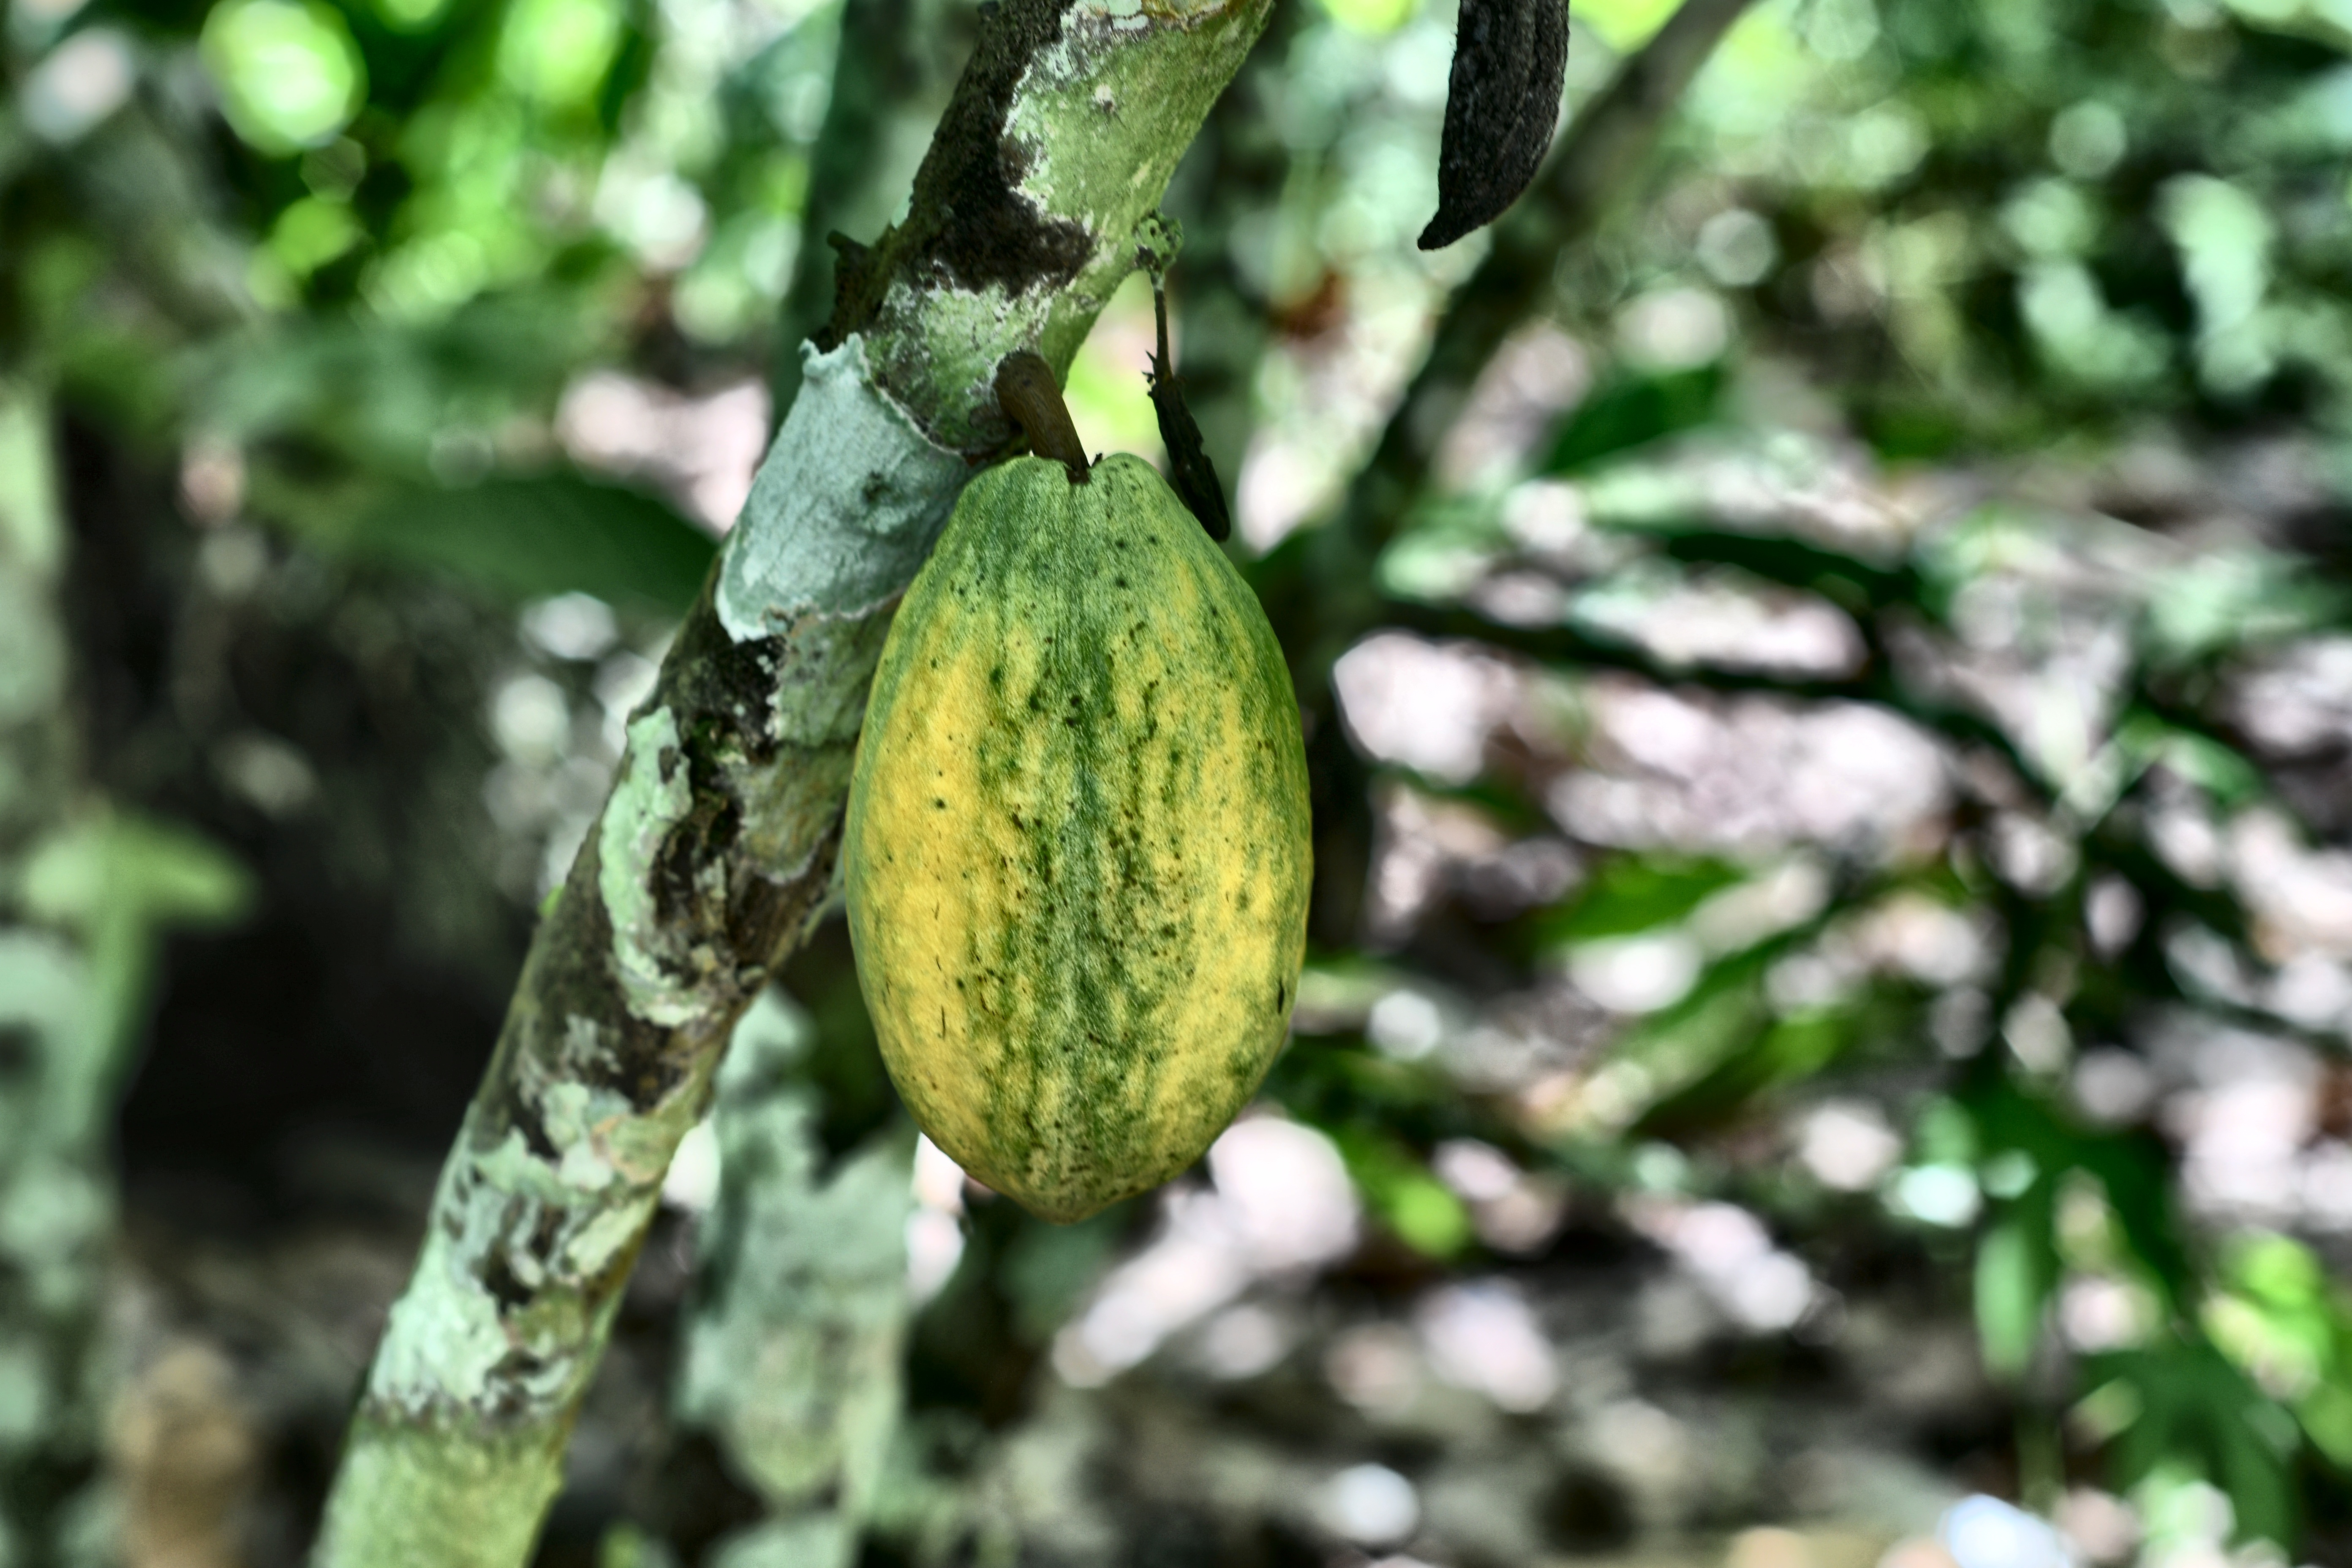
Maturity: mature
Variety: Amelonado